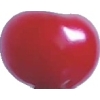
Label: cherry_sour